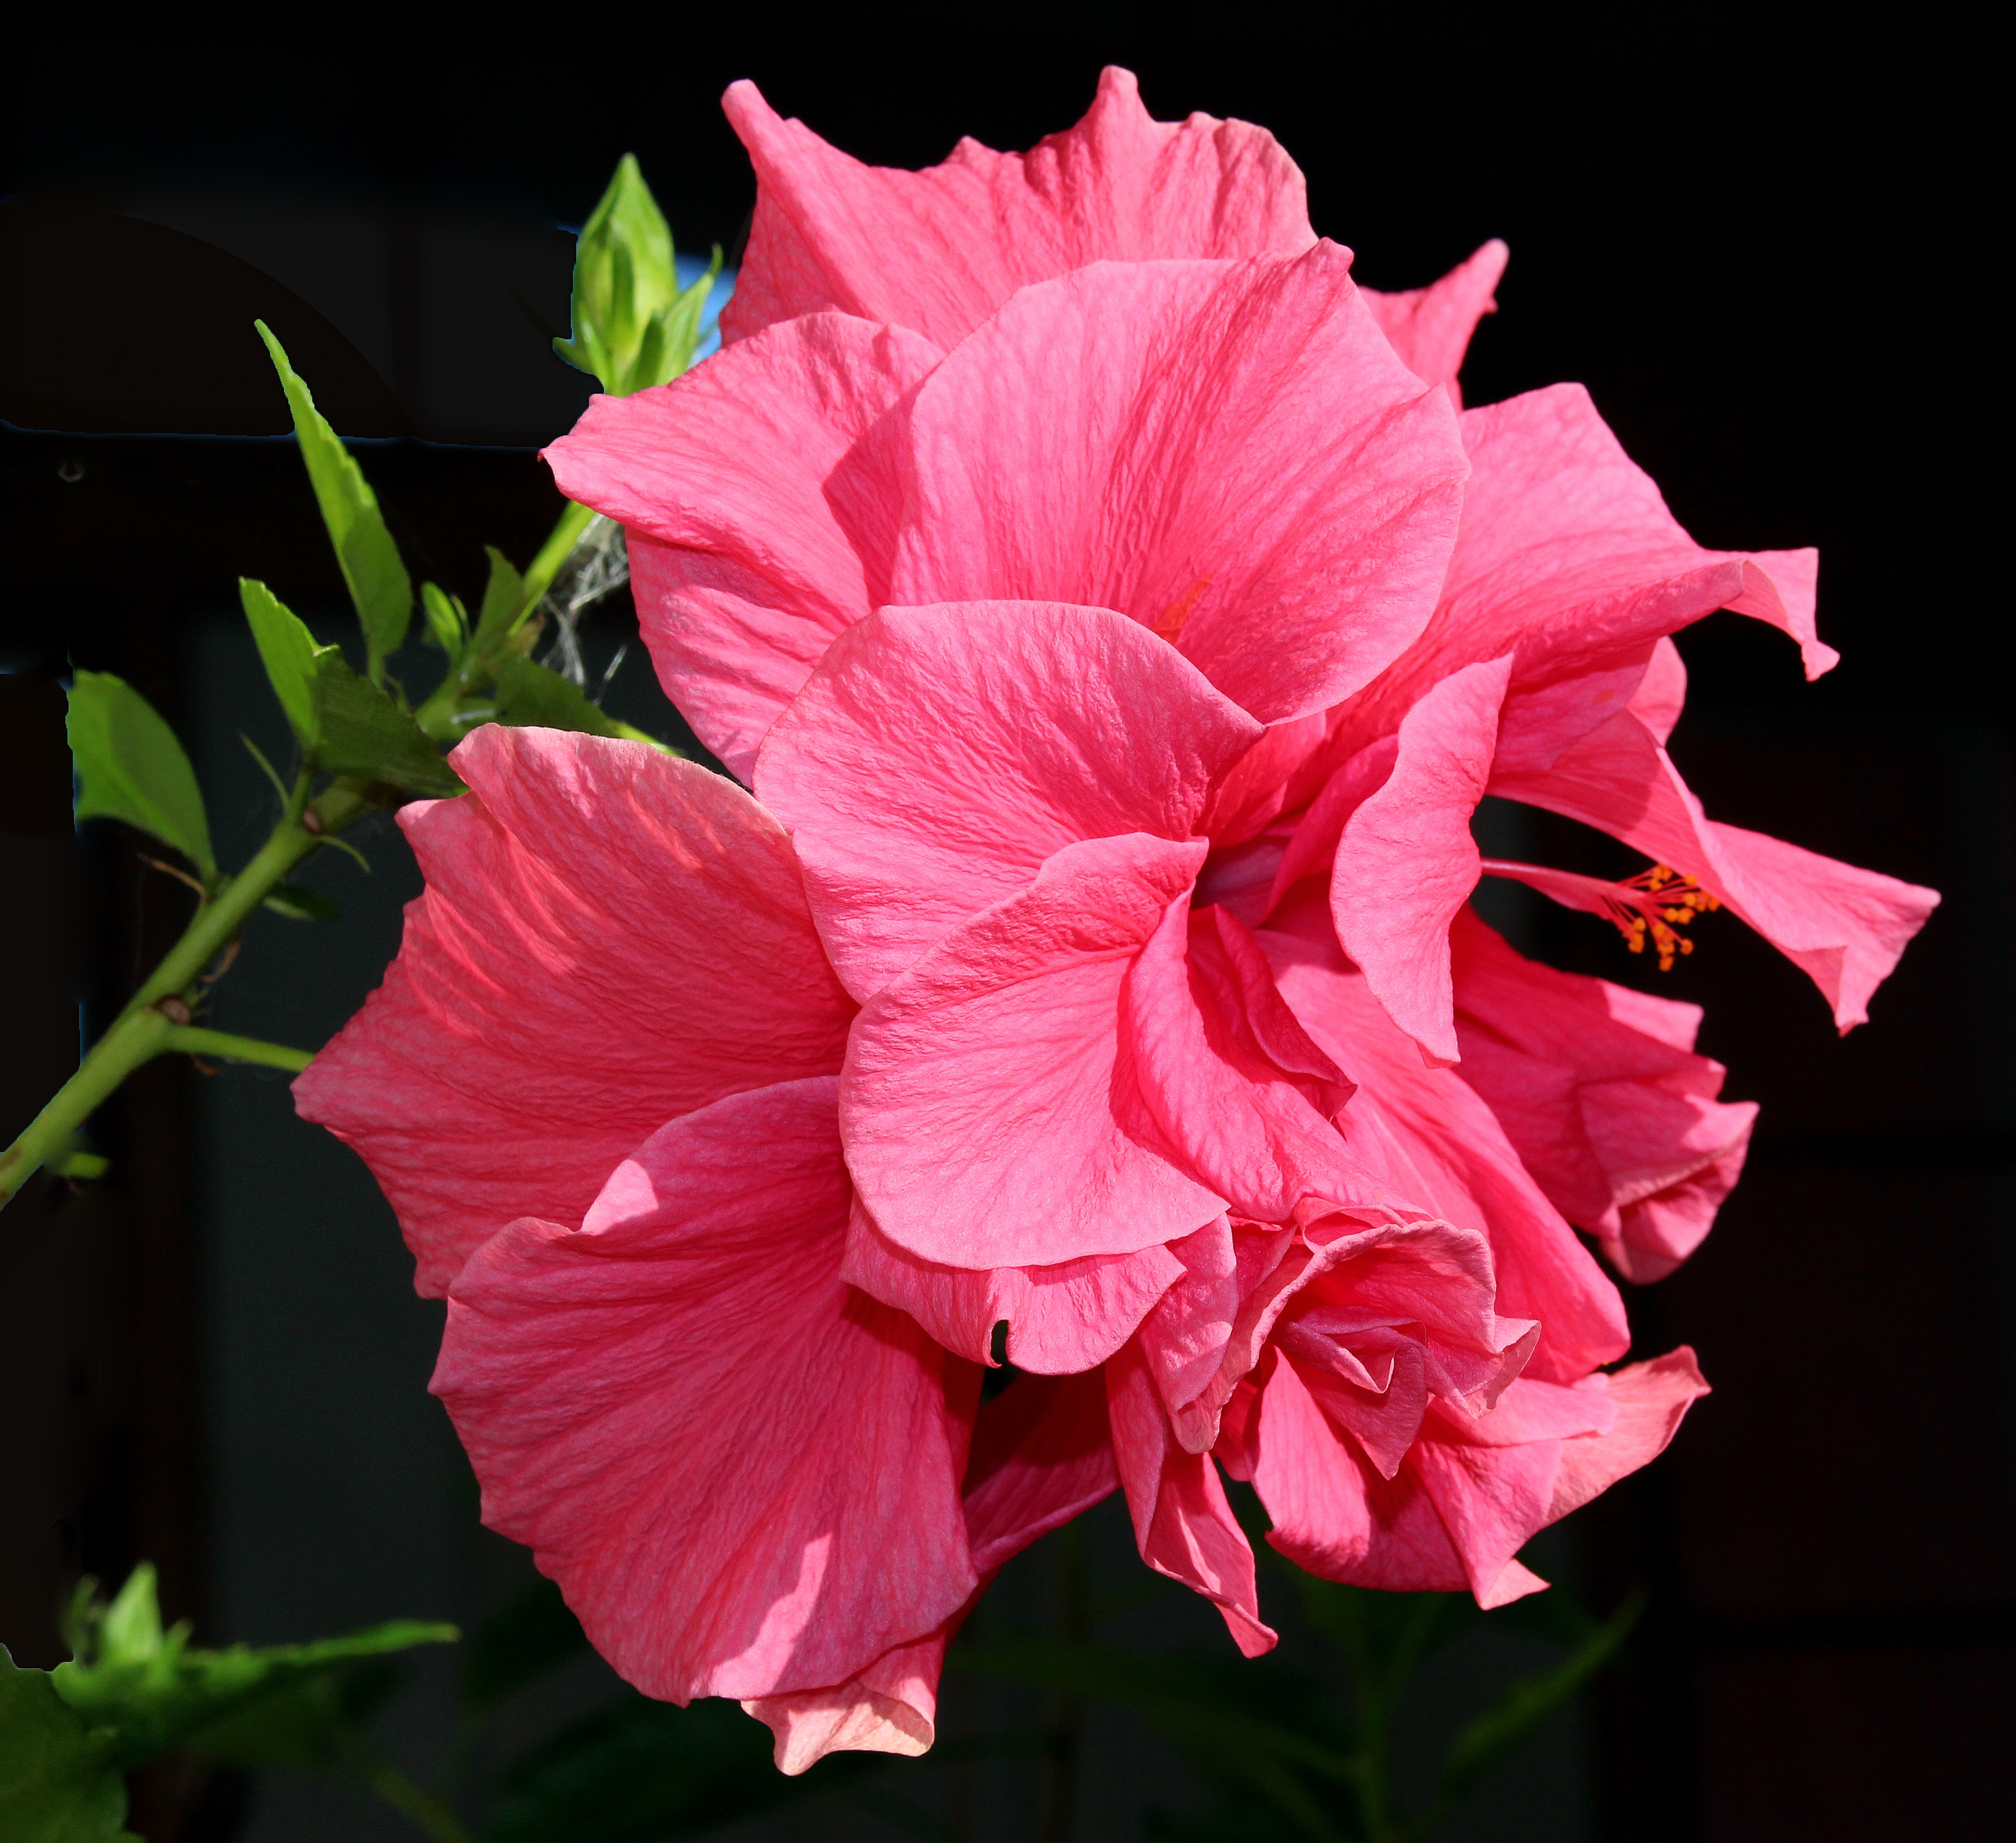
plant, flower, petal, bloom, red, pink, flora, shrub, hibiscus, malvales, gladiolus, flowering plant, chinese hibiscus, land plant